Working My Way Back to You

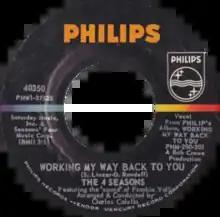
Side A of the US single

"Working My Way Back to You" is a song made popular by the Four Seasons in 1966 and the Spinners in 1979.